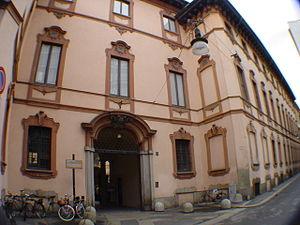
L’Institut pour les études de politique internationale est un des plus anciens instituts italiens, spécialisé dans les affaires internationales. Il existe sous la forme d'une association privée, avec un statut d'organisation sans but lucratif depuis 1972 qui opère sous la supervision du ministère italien des Affaires étrangères et sous le contrôle du Trésor. Son siège est au palazzo Clerici à Milan.